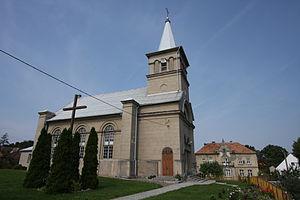
Rogoziniec est un village polonais de la gmina de Zbąszynek dans la powiat de Świebodzin de la voïvodie de Lubusz dans l'ouest de la Pologne.